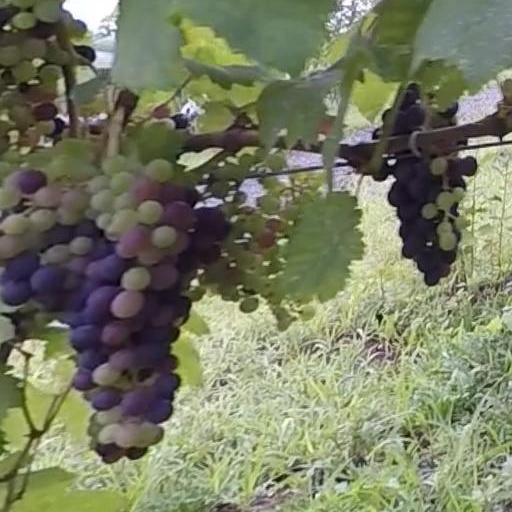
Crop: grape